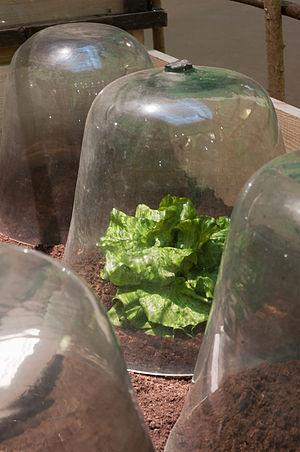
Culture sous cloches de verre
Le maraîchage, ou horticulture maraîchère ou agriculture maraîchère est la culture de végétaux à usage alimentaire, de manière professionnelle, c'est-à-dire dans le but d'en faire un profit ou simplement d'en vivre, ce qui le distingue du jardinage.